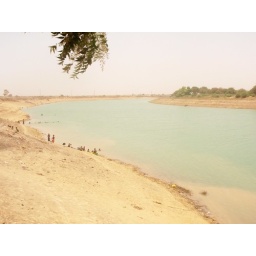
river view from under my favorite tree